Outline of the British Royal Navy at the end of the Cold War

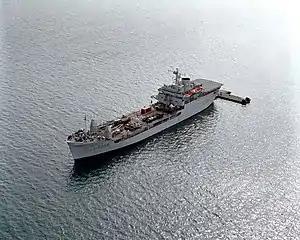
at anchor

The Flag Officer Reserves was a rear admiral based in Whitehall, who was responsible for recruitment and training of the Royal Naval Reserve. Each Royal Naval Reserve Division had one from the Mine Countermeasures Flotilla's 10th Mine Countermeasures Squadron assigned to train its reservists and in case of war would have manned the assigned minesweeper.